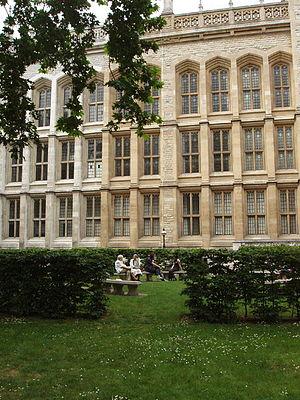
"La bibliothèque Maughan est la principale bibliothèque de recherche du King's College de Londres. Elle est rattachée au Campus Strand. Bâtiment néo-gothique du XIXᵉ siècle situé sur Chancery Lane, à Londres, il abritait autrefois le siège du Public Record Office, connu sous le nom de ""coffre-fort de l'Empire "" et a été acquis par l'université en 2001. Après une réhabilitation de 35 millions de livres opérée par Gaunt Francis Architects, la bibliothèque Maughan est la plus grande bibliothèque universitaire rénovée au Royaume-Uni depuis la Seconde Guerre mondiale.